Handley Page Halifax

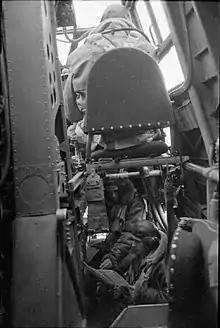
Halifax B Mk.II Series 1 : flight engineer on the fold-down seat next to the pilot, ready to assist with the throttles for takeoff, with front gunner and navigator seen below.

Series production of the Halifax began at Handley Page's factory at Cricklewood and at English Electric's site in Samlesbury, Lancashire. In order to speed up production, Handley Page implemented several new manufacturing techniques, including two pioneering approaches: photo-lofting and split construction. In the latter capacity, each Halifax was built from various sub-assemblies. Surface panels were flush-riveted, although the matt black night bomber camouflage negated its benefit.